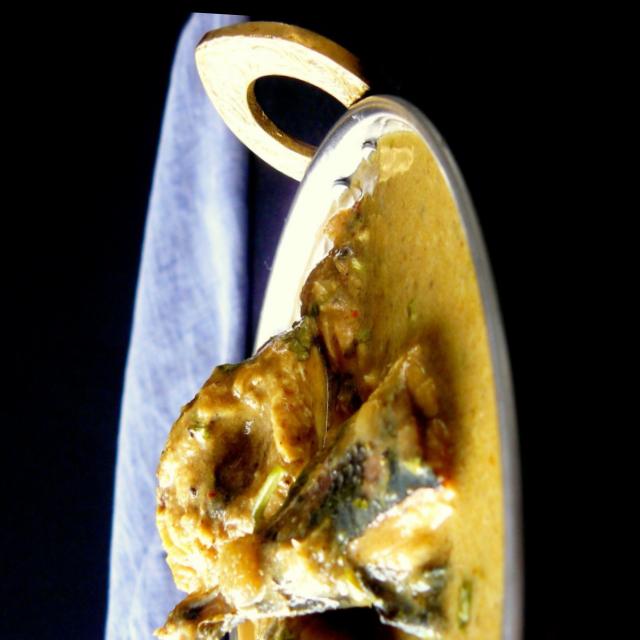
Dish: fish_curry